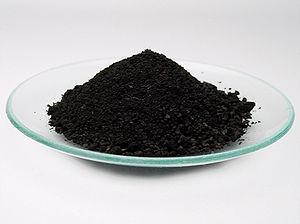
L'oxyde de fer(II), également appelé oxyde ferreux, est un composé chimique de formule brute FeO. Il s'agit d'un oxyde de fer se présentant au laboratoire sous la forme d'une poudre noire, sa forme minérale étant la wustite. Le fer y est à son état d'oxydation +2. L'oxyde de fer(II) est un exemple de composé non stœchiométrique : les ratios en éléments fer et oxygène peuvent varier de Fe0,84O à Fe0,95O, cet écart à la stœchiométrie provenant du fait qu'une petite partie des cations ferreux Fe²⁺ peut s'oxyder en ions ferriques Fe³⁺.
En chimie, l'ion ferreux est l'ion divalent du fer, par opposition à l'ion ferrique, ce qui indique un composé de fer trivalent. Cet usage est assez obsolète, la nomenclature UICPA ayant des noms contenant l'état d'oxydation noté avec des chiffres Romains entre parenthèses à la place, tels l'oxyde de fer(II) pour l'oxyde de fer FeO et l'oxyde de fer(III) pour l'oxyde de fer Fe₂O₃.